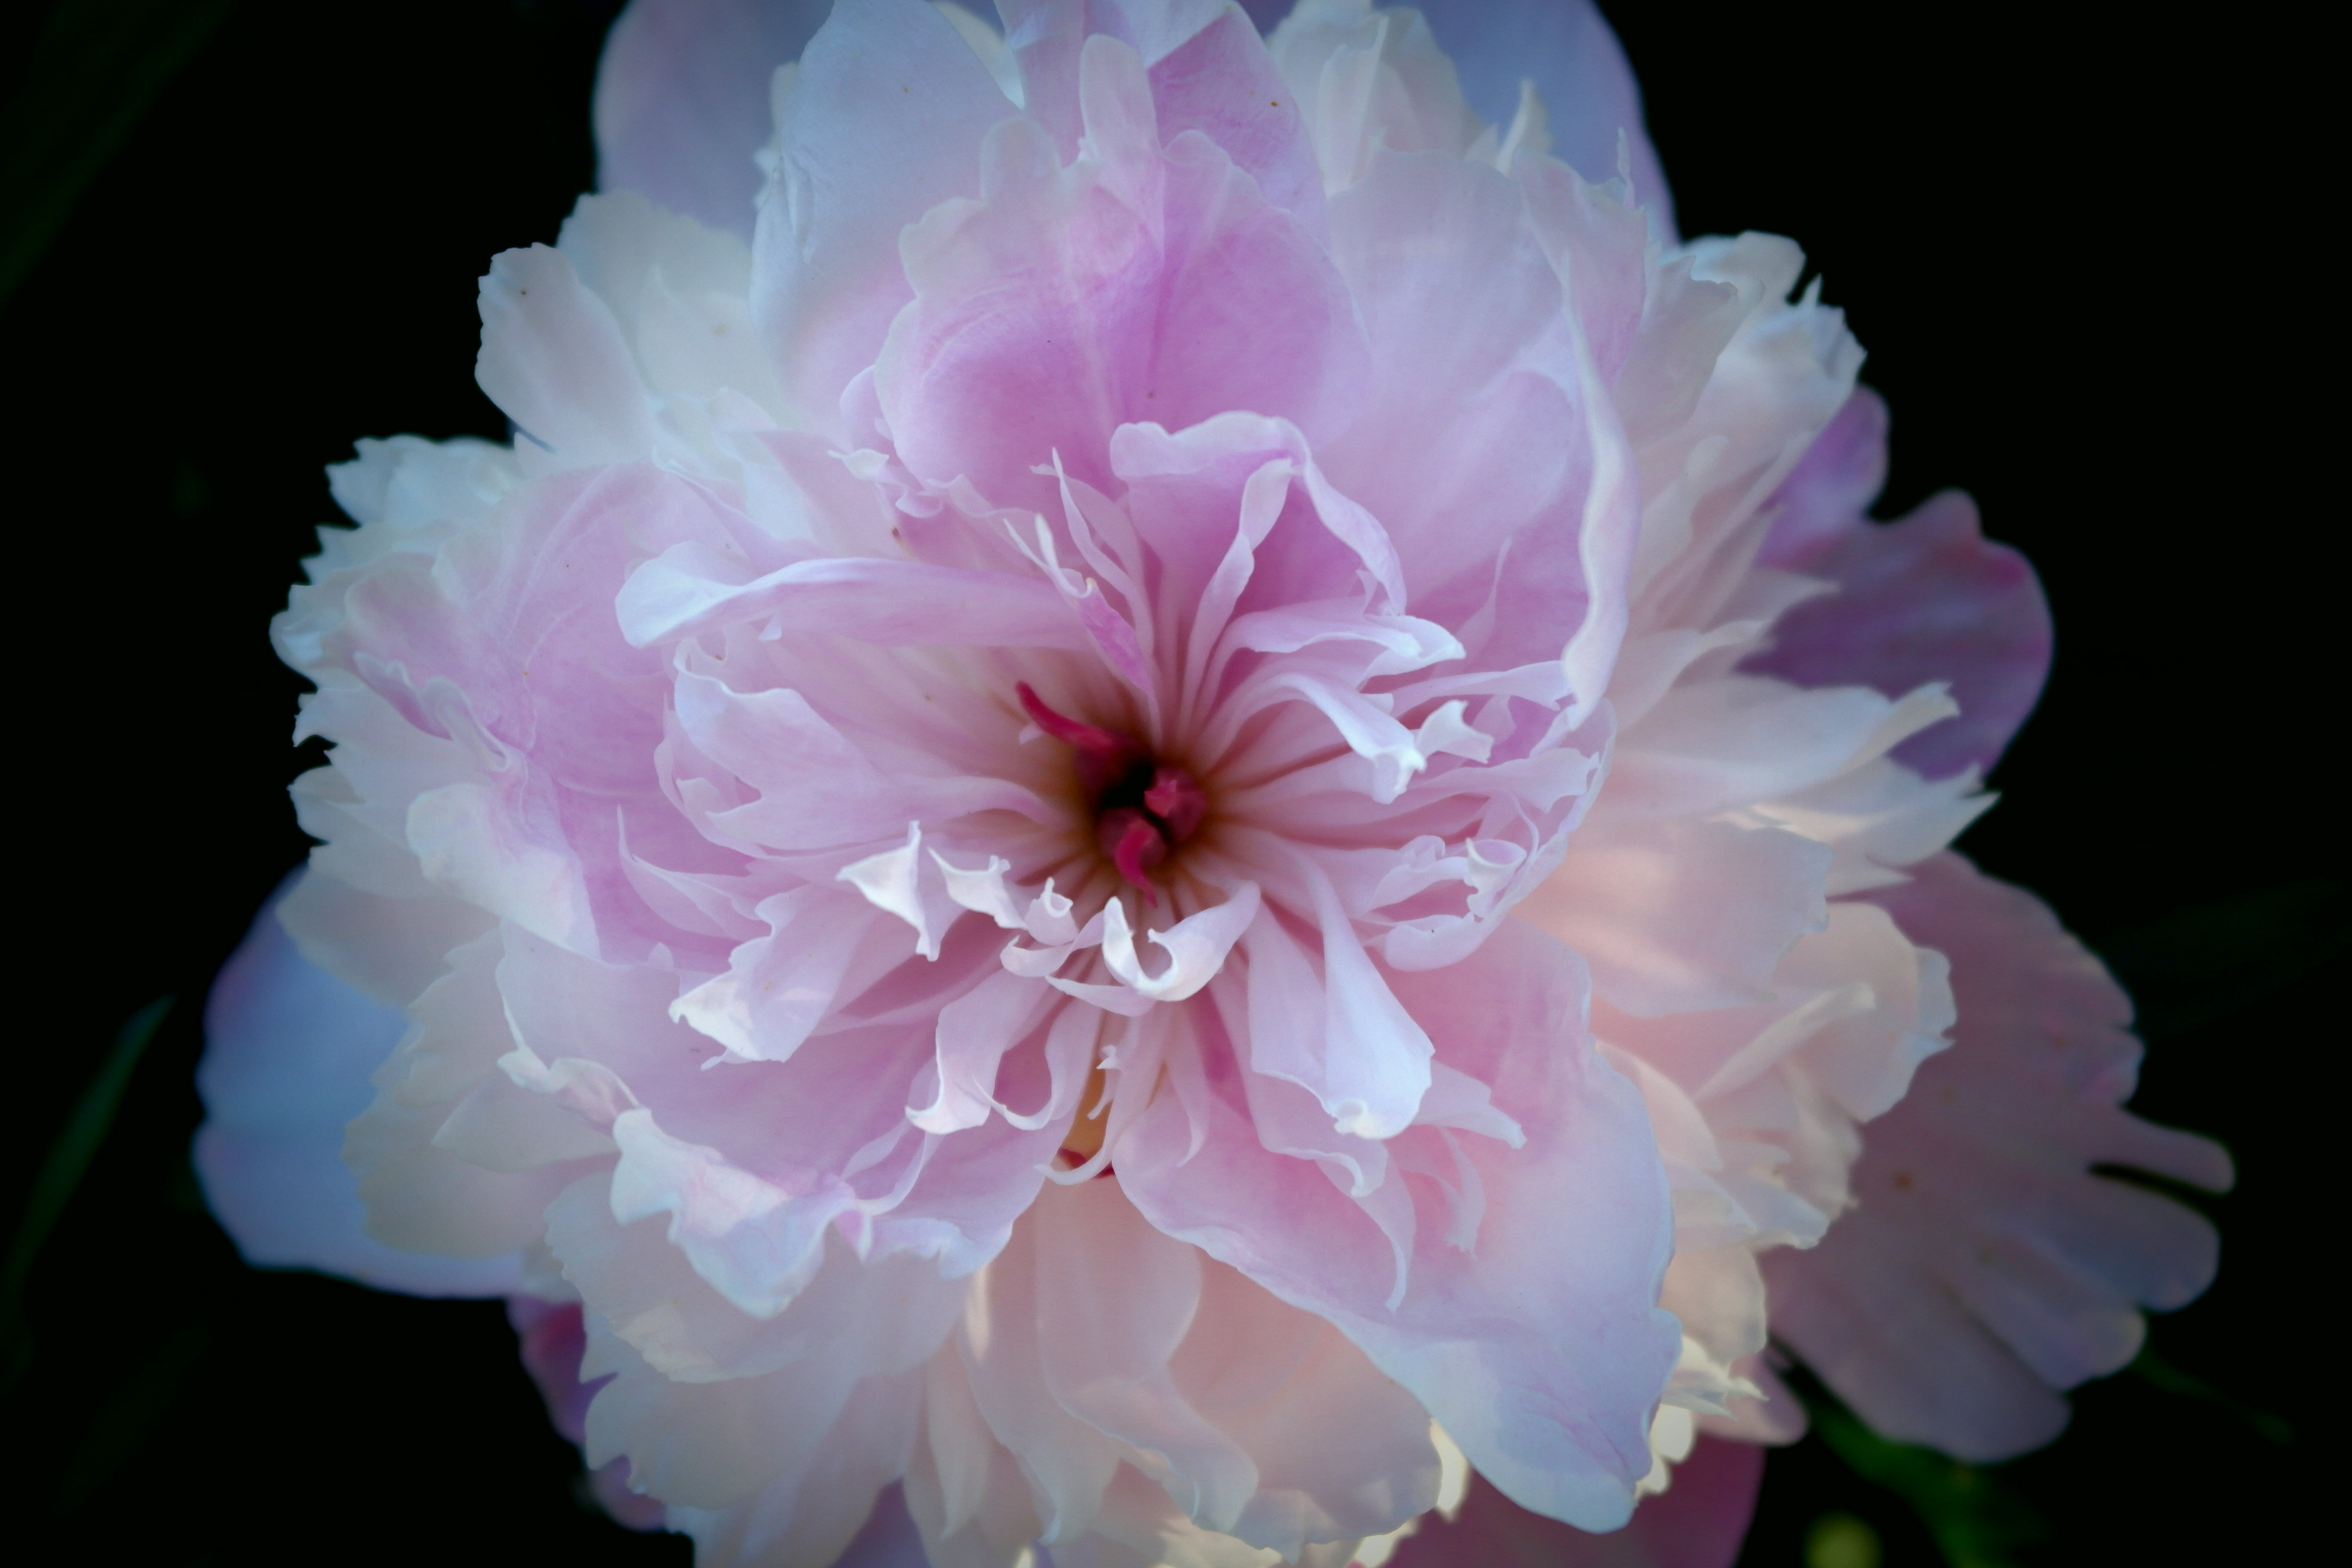
blossom, plant, white, flower, petal, summer, macro, black, pink, colors, focus, shades, peony, flowering plant, land plant